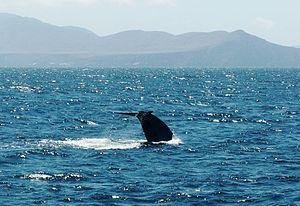
La baleine bleue, appelée aussi rorqual bleu, est une espèce de cétacés de la famille des Balaenopteridae. Pouvant dépasser 30 mètres de longueur et 170 tonnes, c'est le plus gros animal vivant à notre époque et dans l'état actuel des connaissances, le plus gros ayant vécu sur Terre.